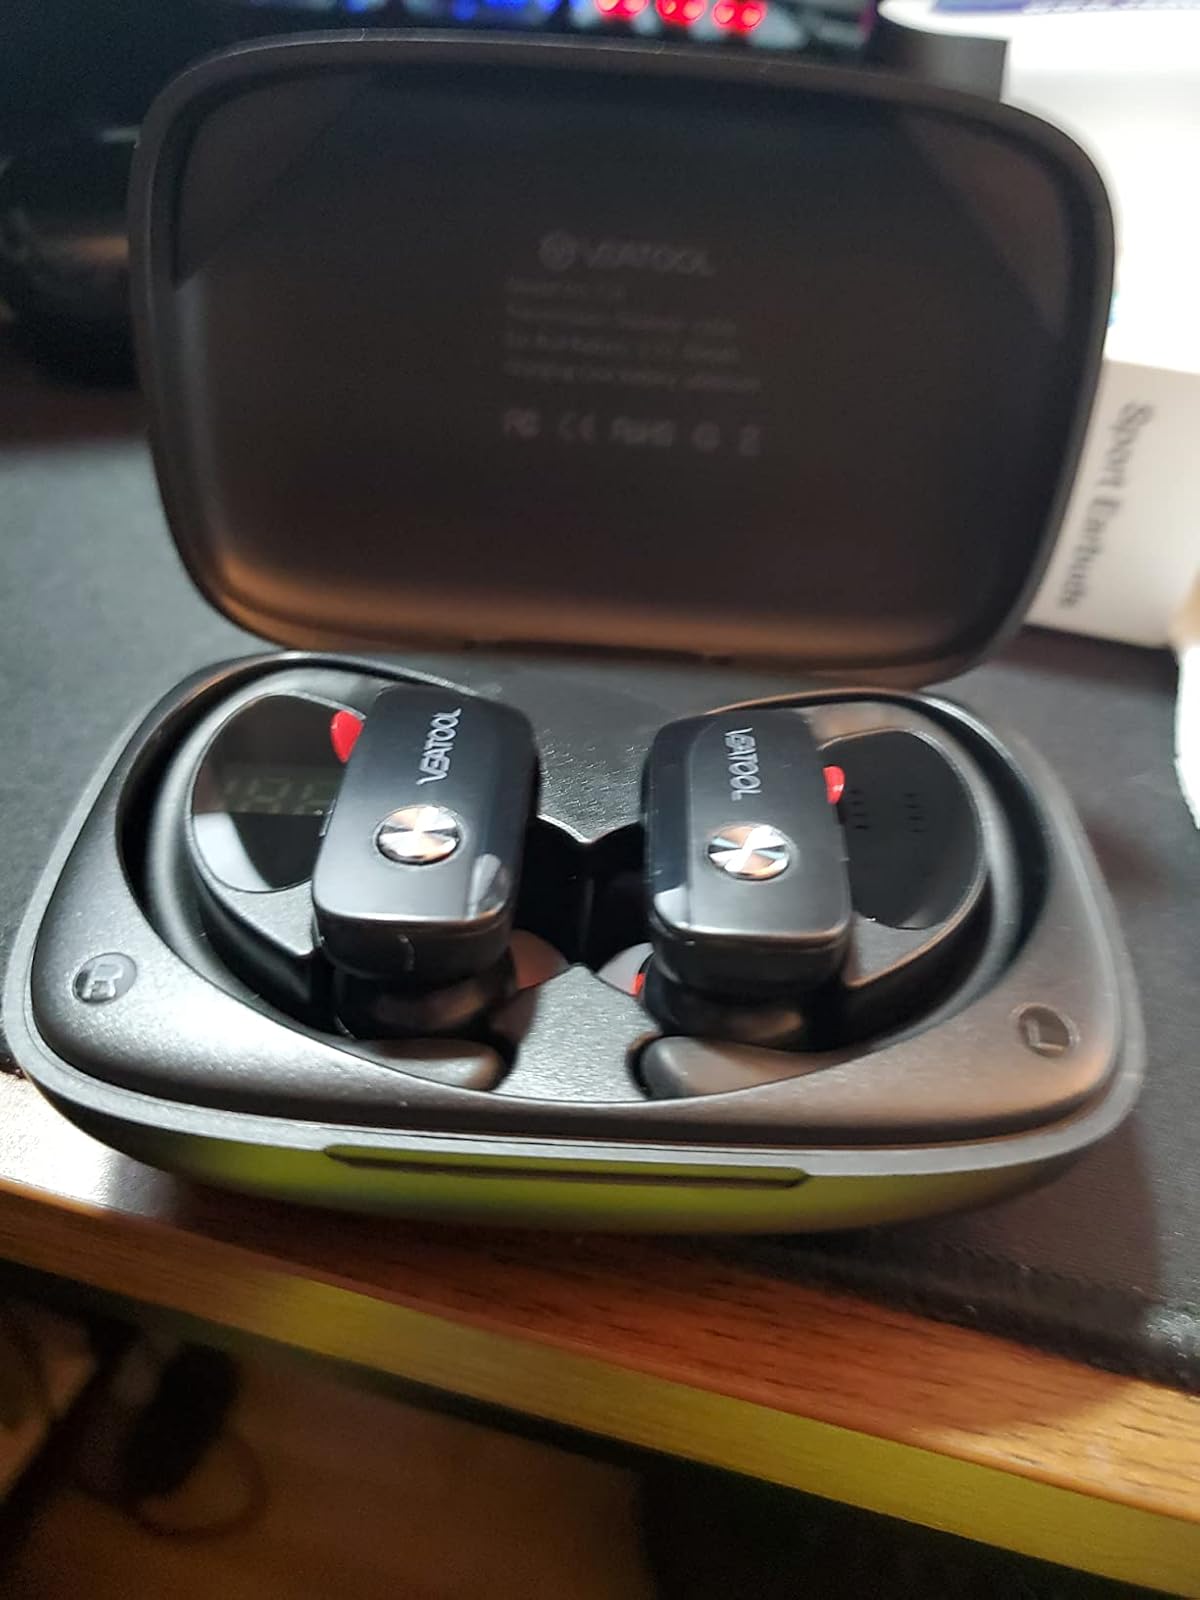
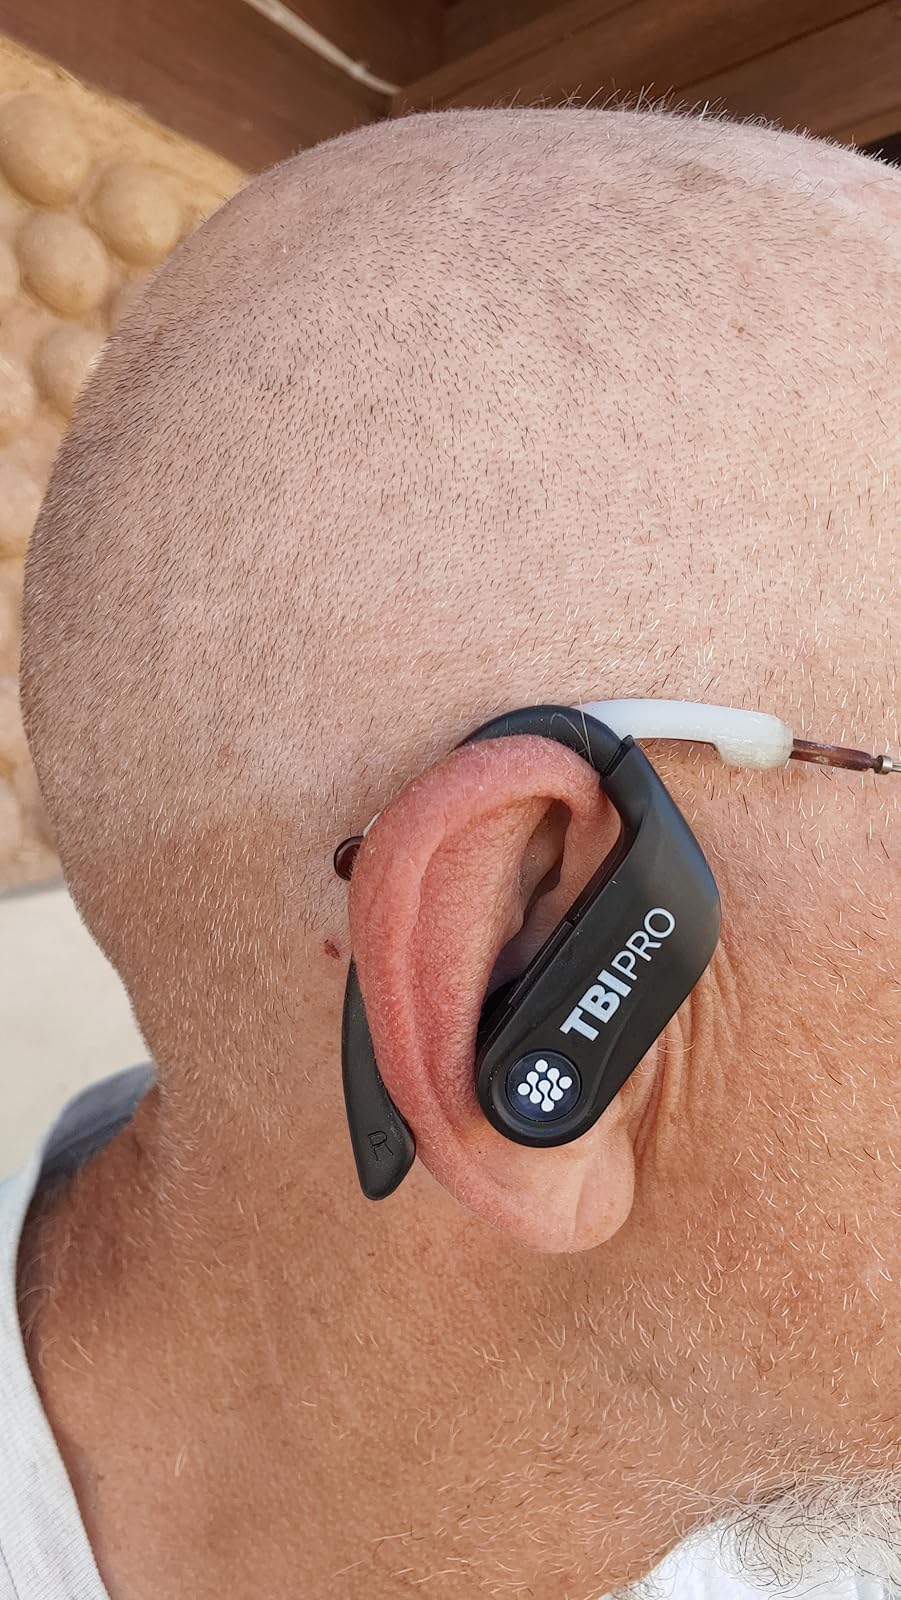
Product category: earbuds
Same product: no